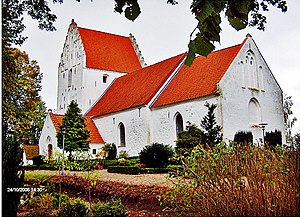
Vedtofte Kirke
Vedtofte Kirke
fra sydøst
Vedtofte Kirke ligger på en høj, som efter sigende skulle være en hellig høj, ud til landevejen mellem Bogense og Glamsbjerg ca. 10 km NØ for Assens. Kirken er omgivet af store gamle træer.